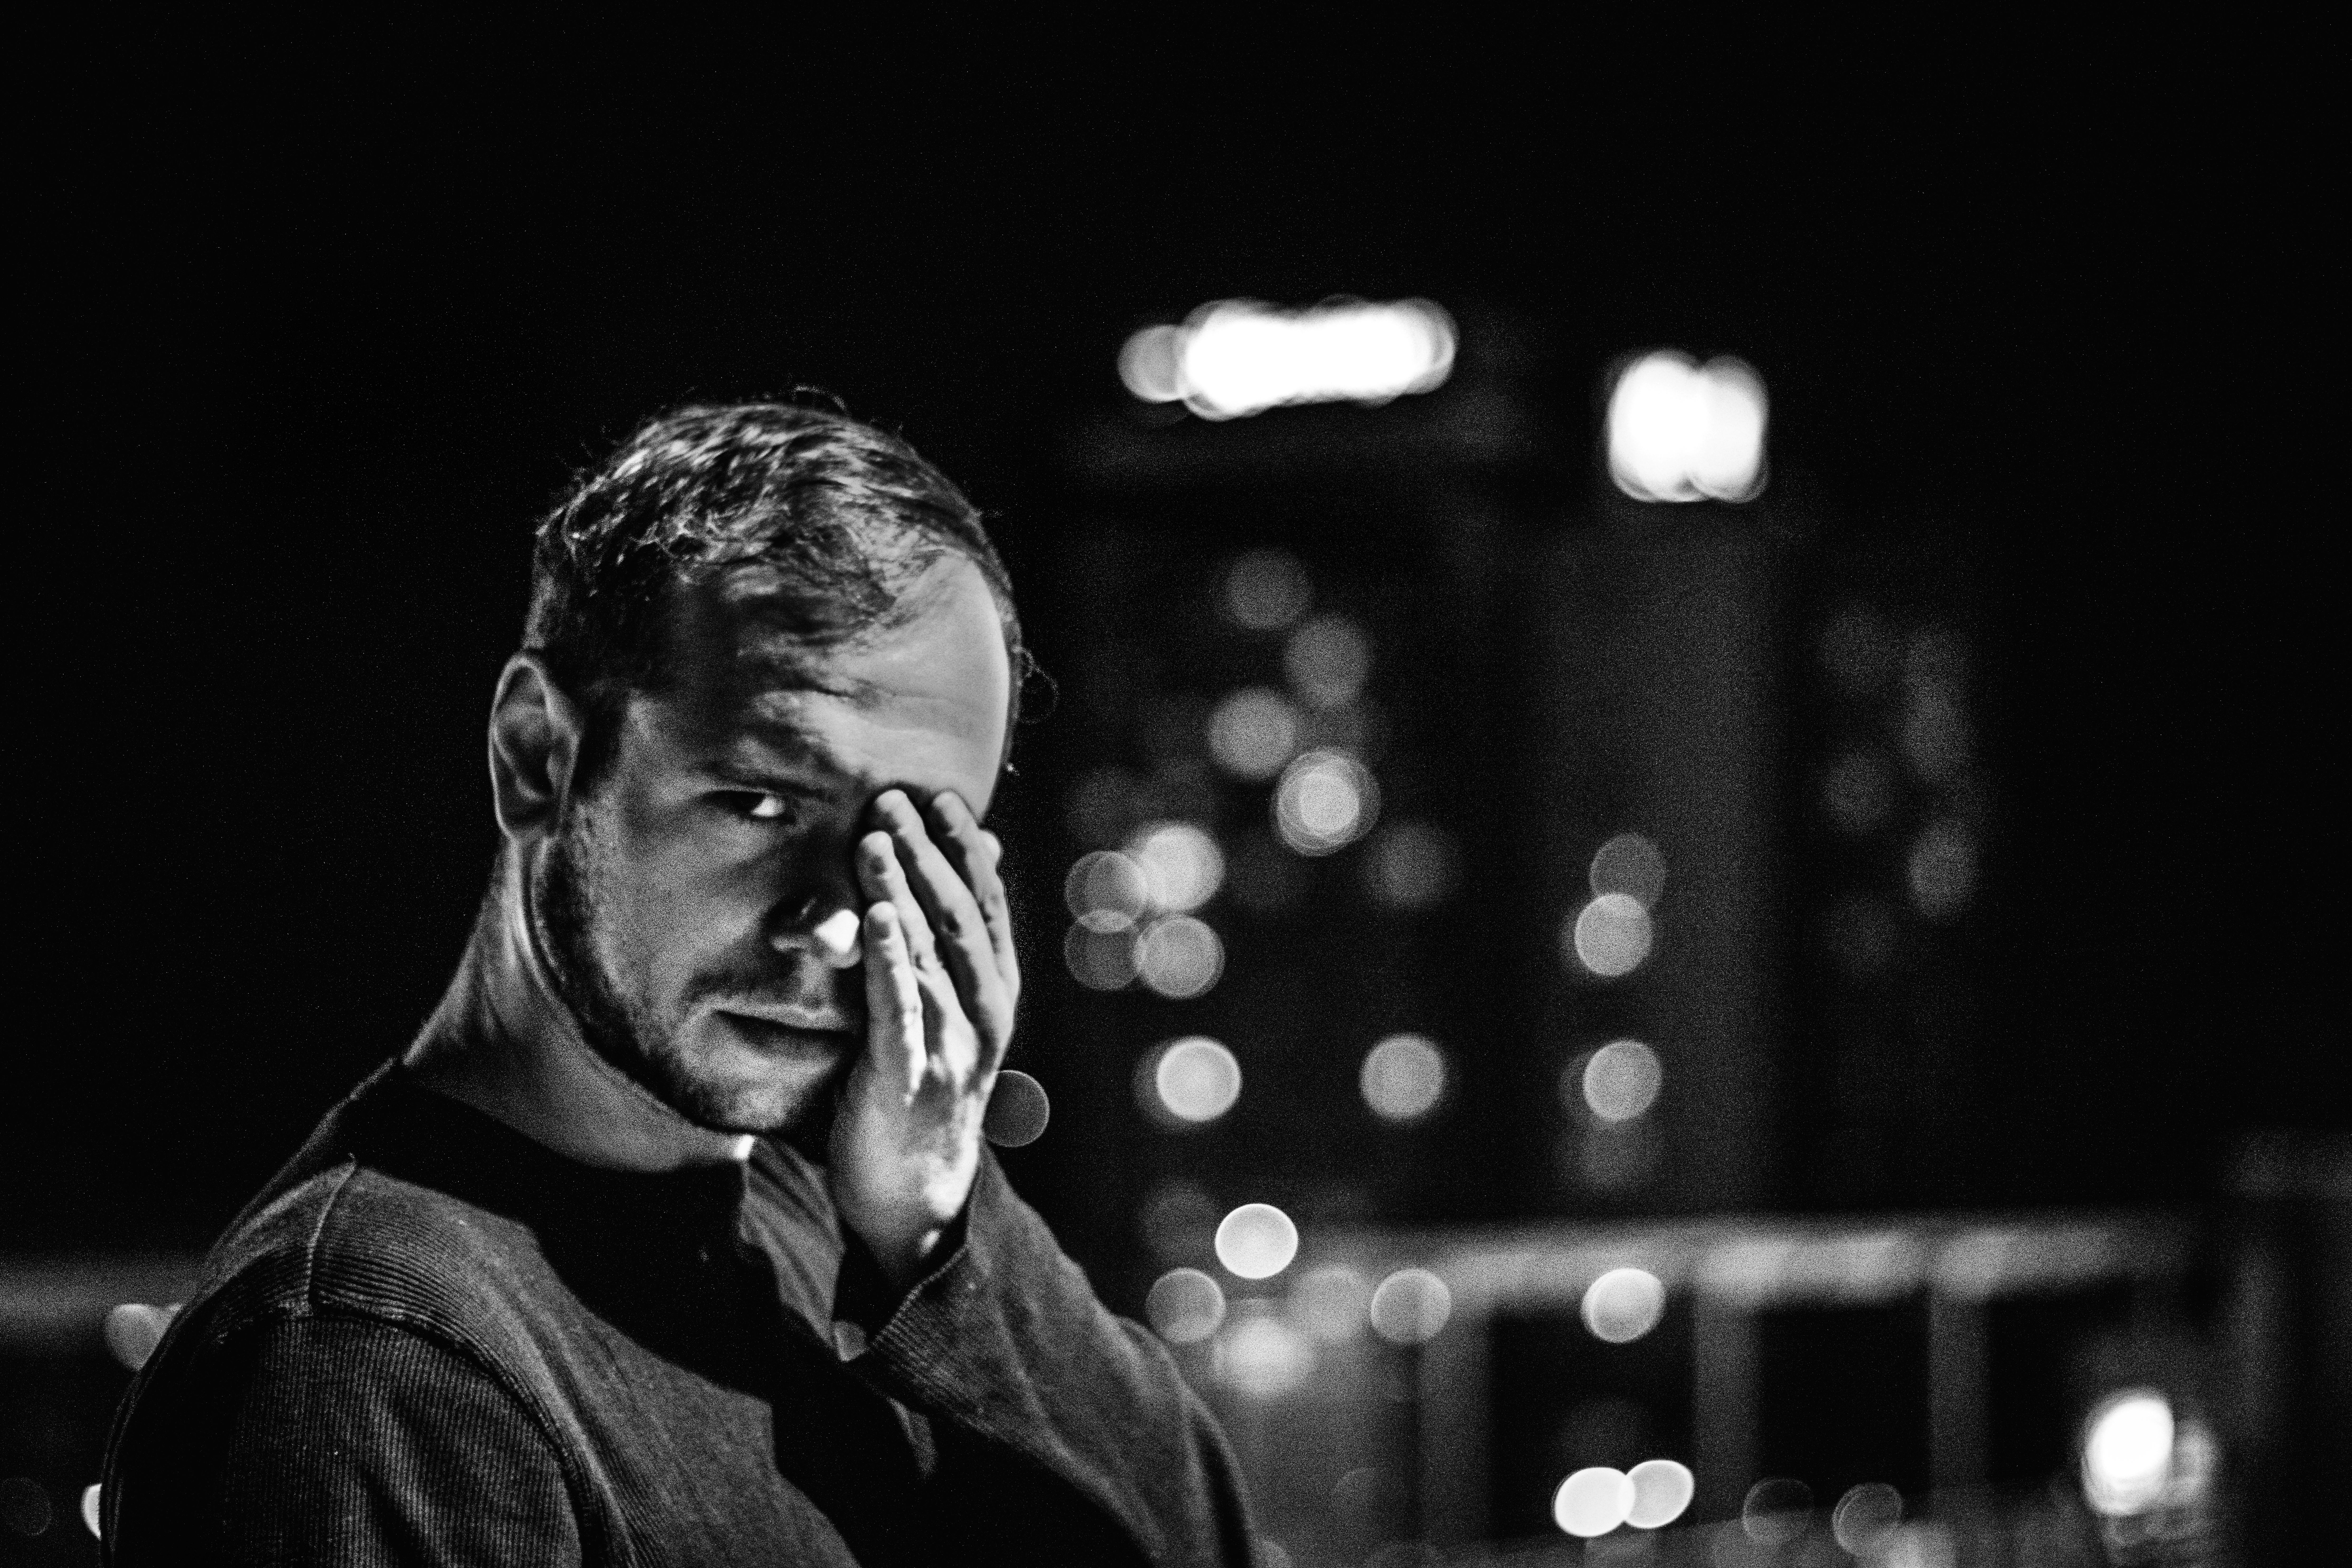
music, black and white, people, white, street, photography, canon, darkness, black, monochrome, blackandwhite, art, cool image, surreal, faces, i, portrt, personen, schrfentiefe, monochrome photography, film noir